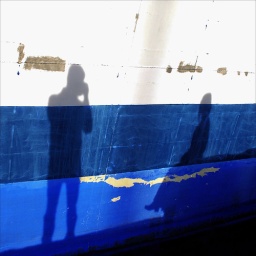
portrait in blue and white